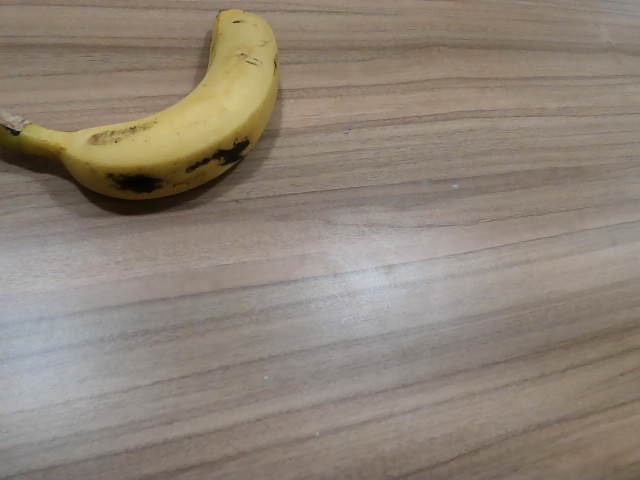
Label: Ripe_Banana